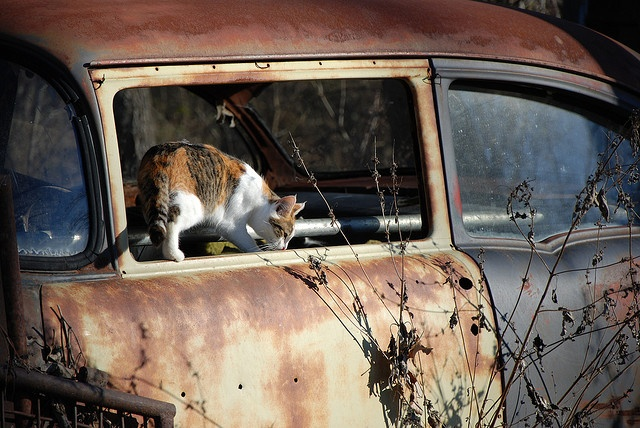
A tabby cat perched in the open window of old, rusty car.
A calico cat sniffing the window frame of a very old car.
A cat sniffing a door on an antique car.
An orange and white cat sitting on top of a rusted car door.
A curious cat is sniffing the remains of a car.